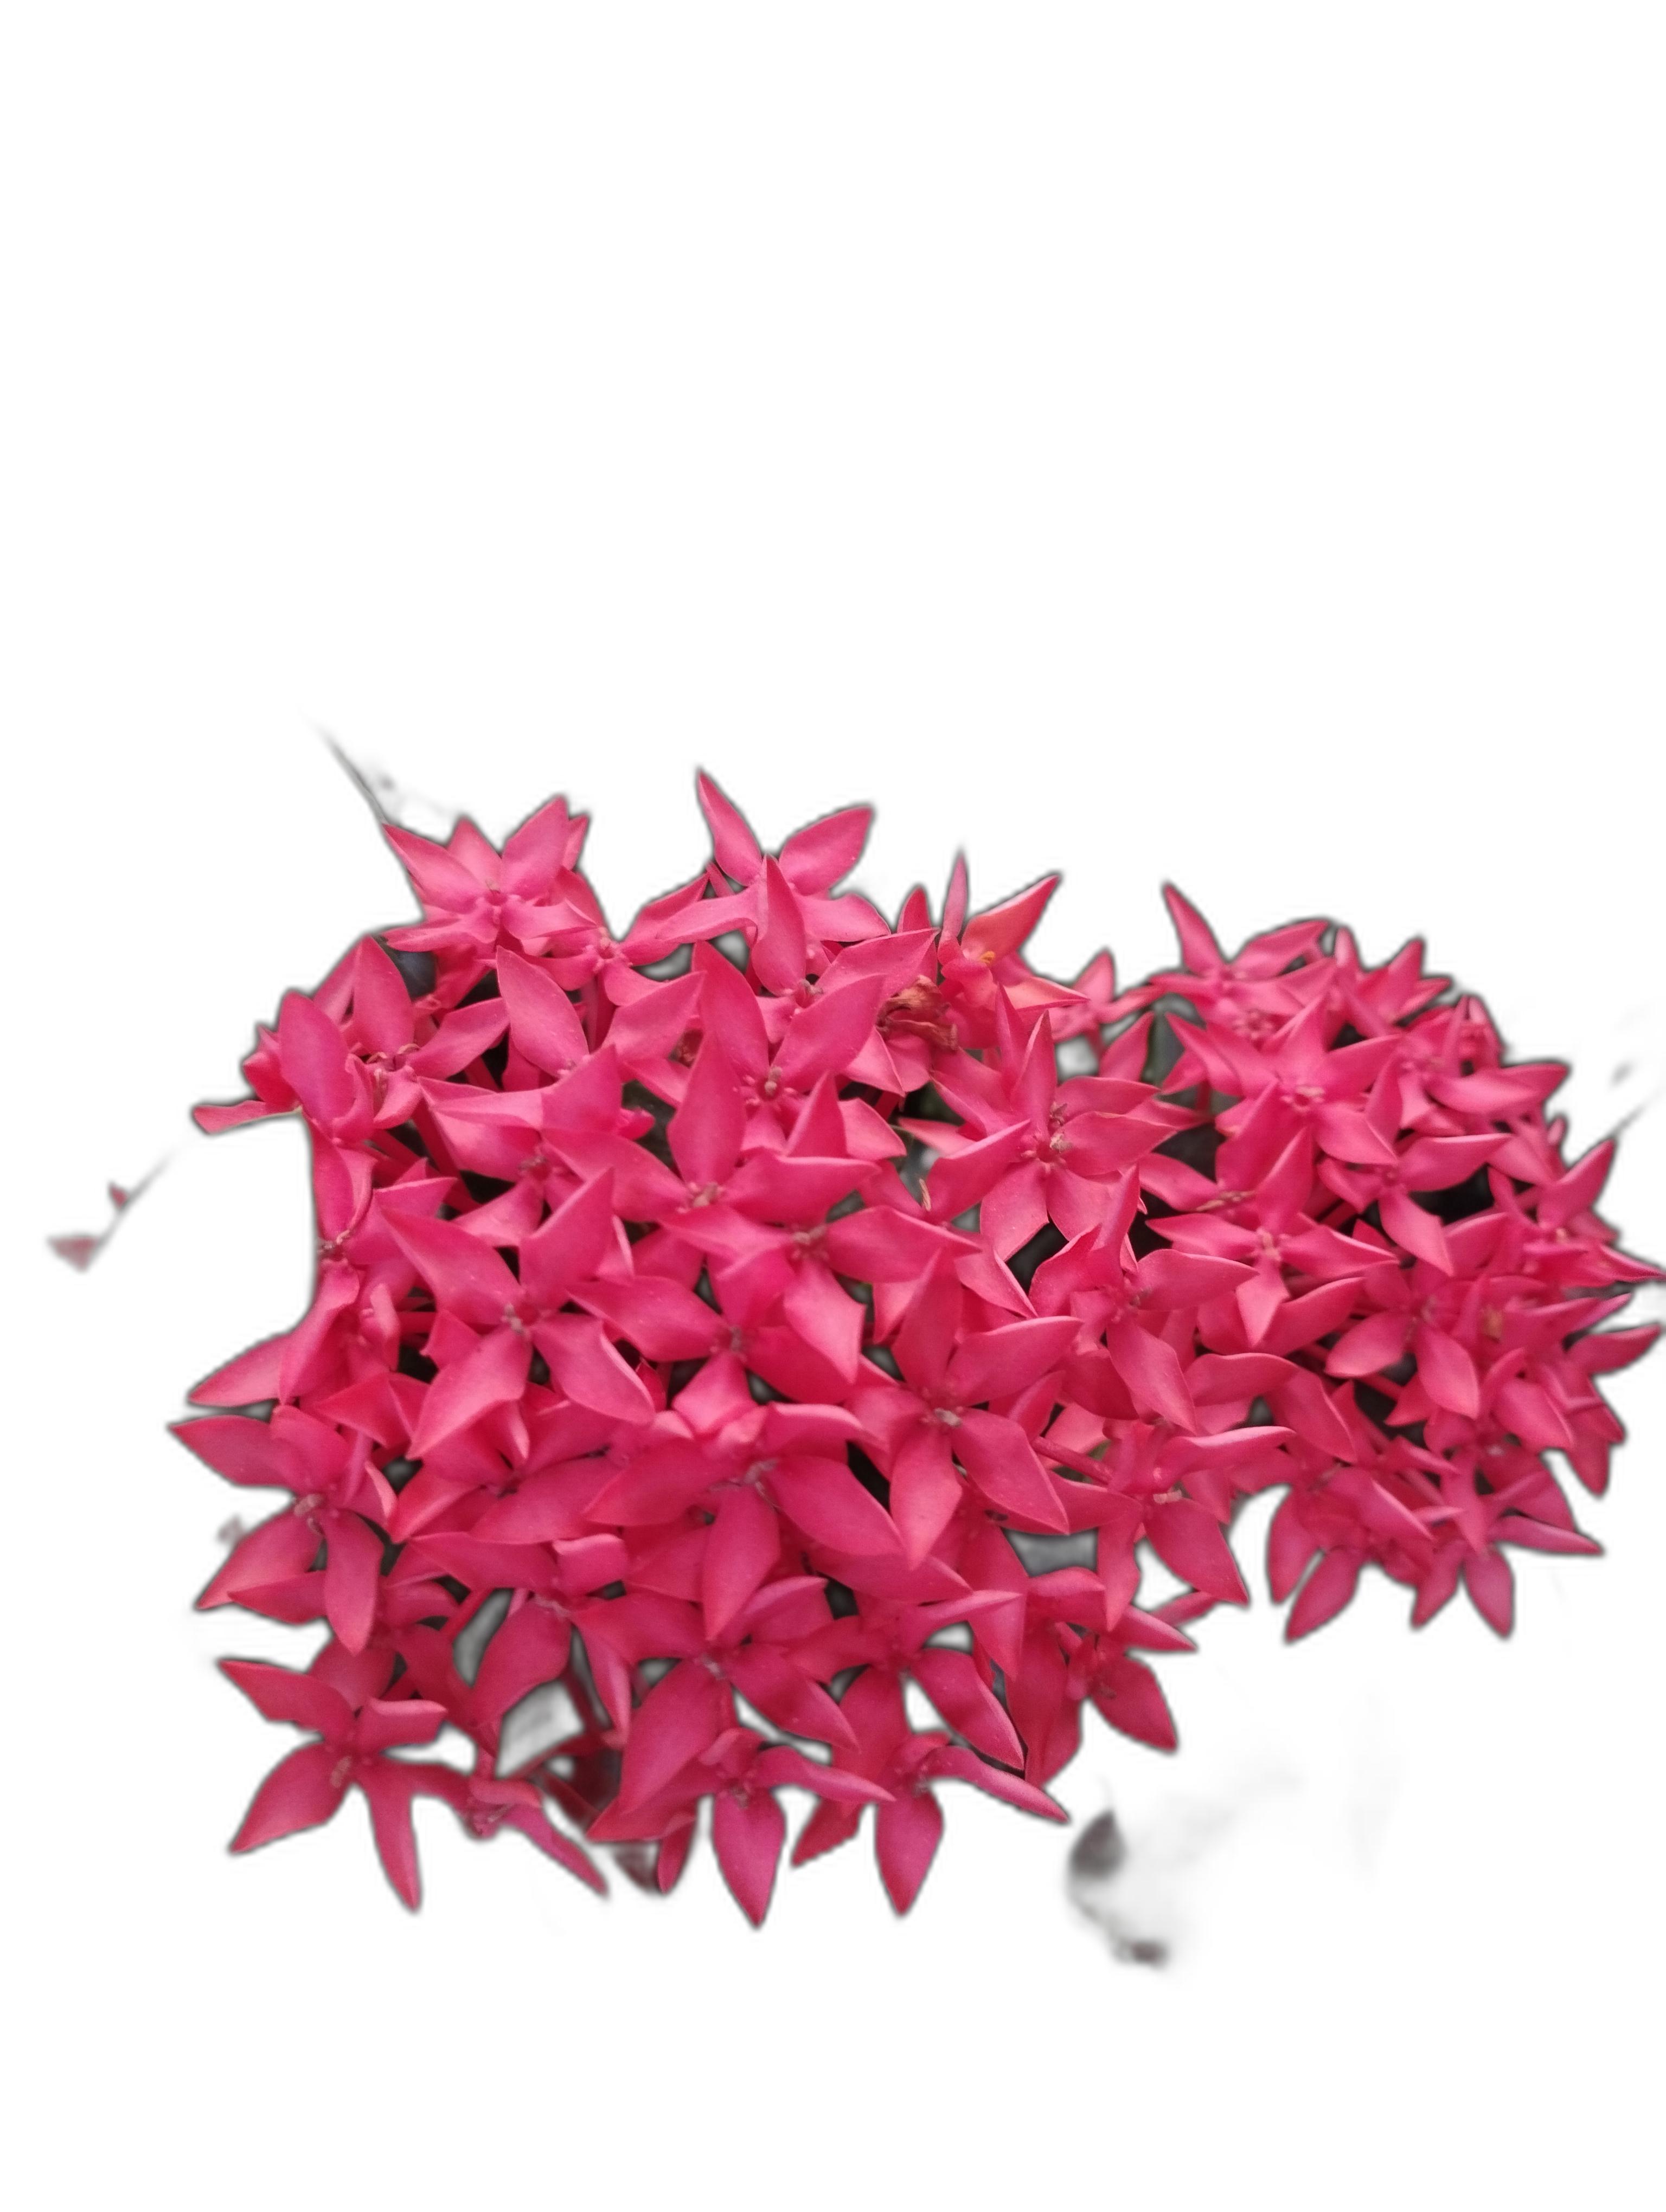
Label: Jungle geranium